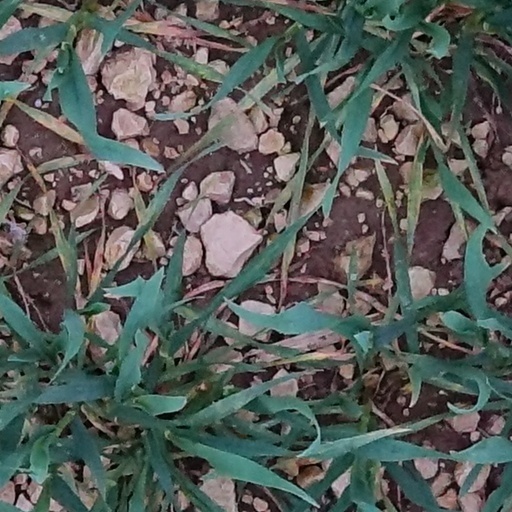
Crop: wheat